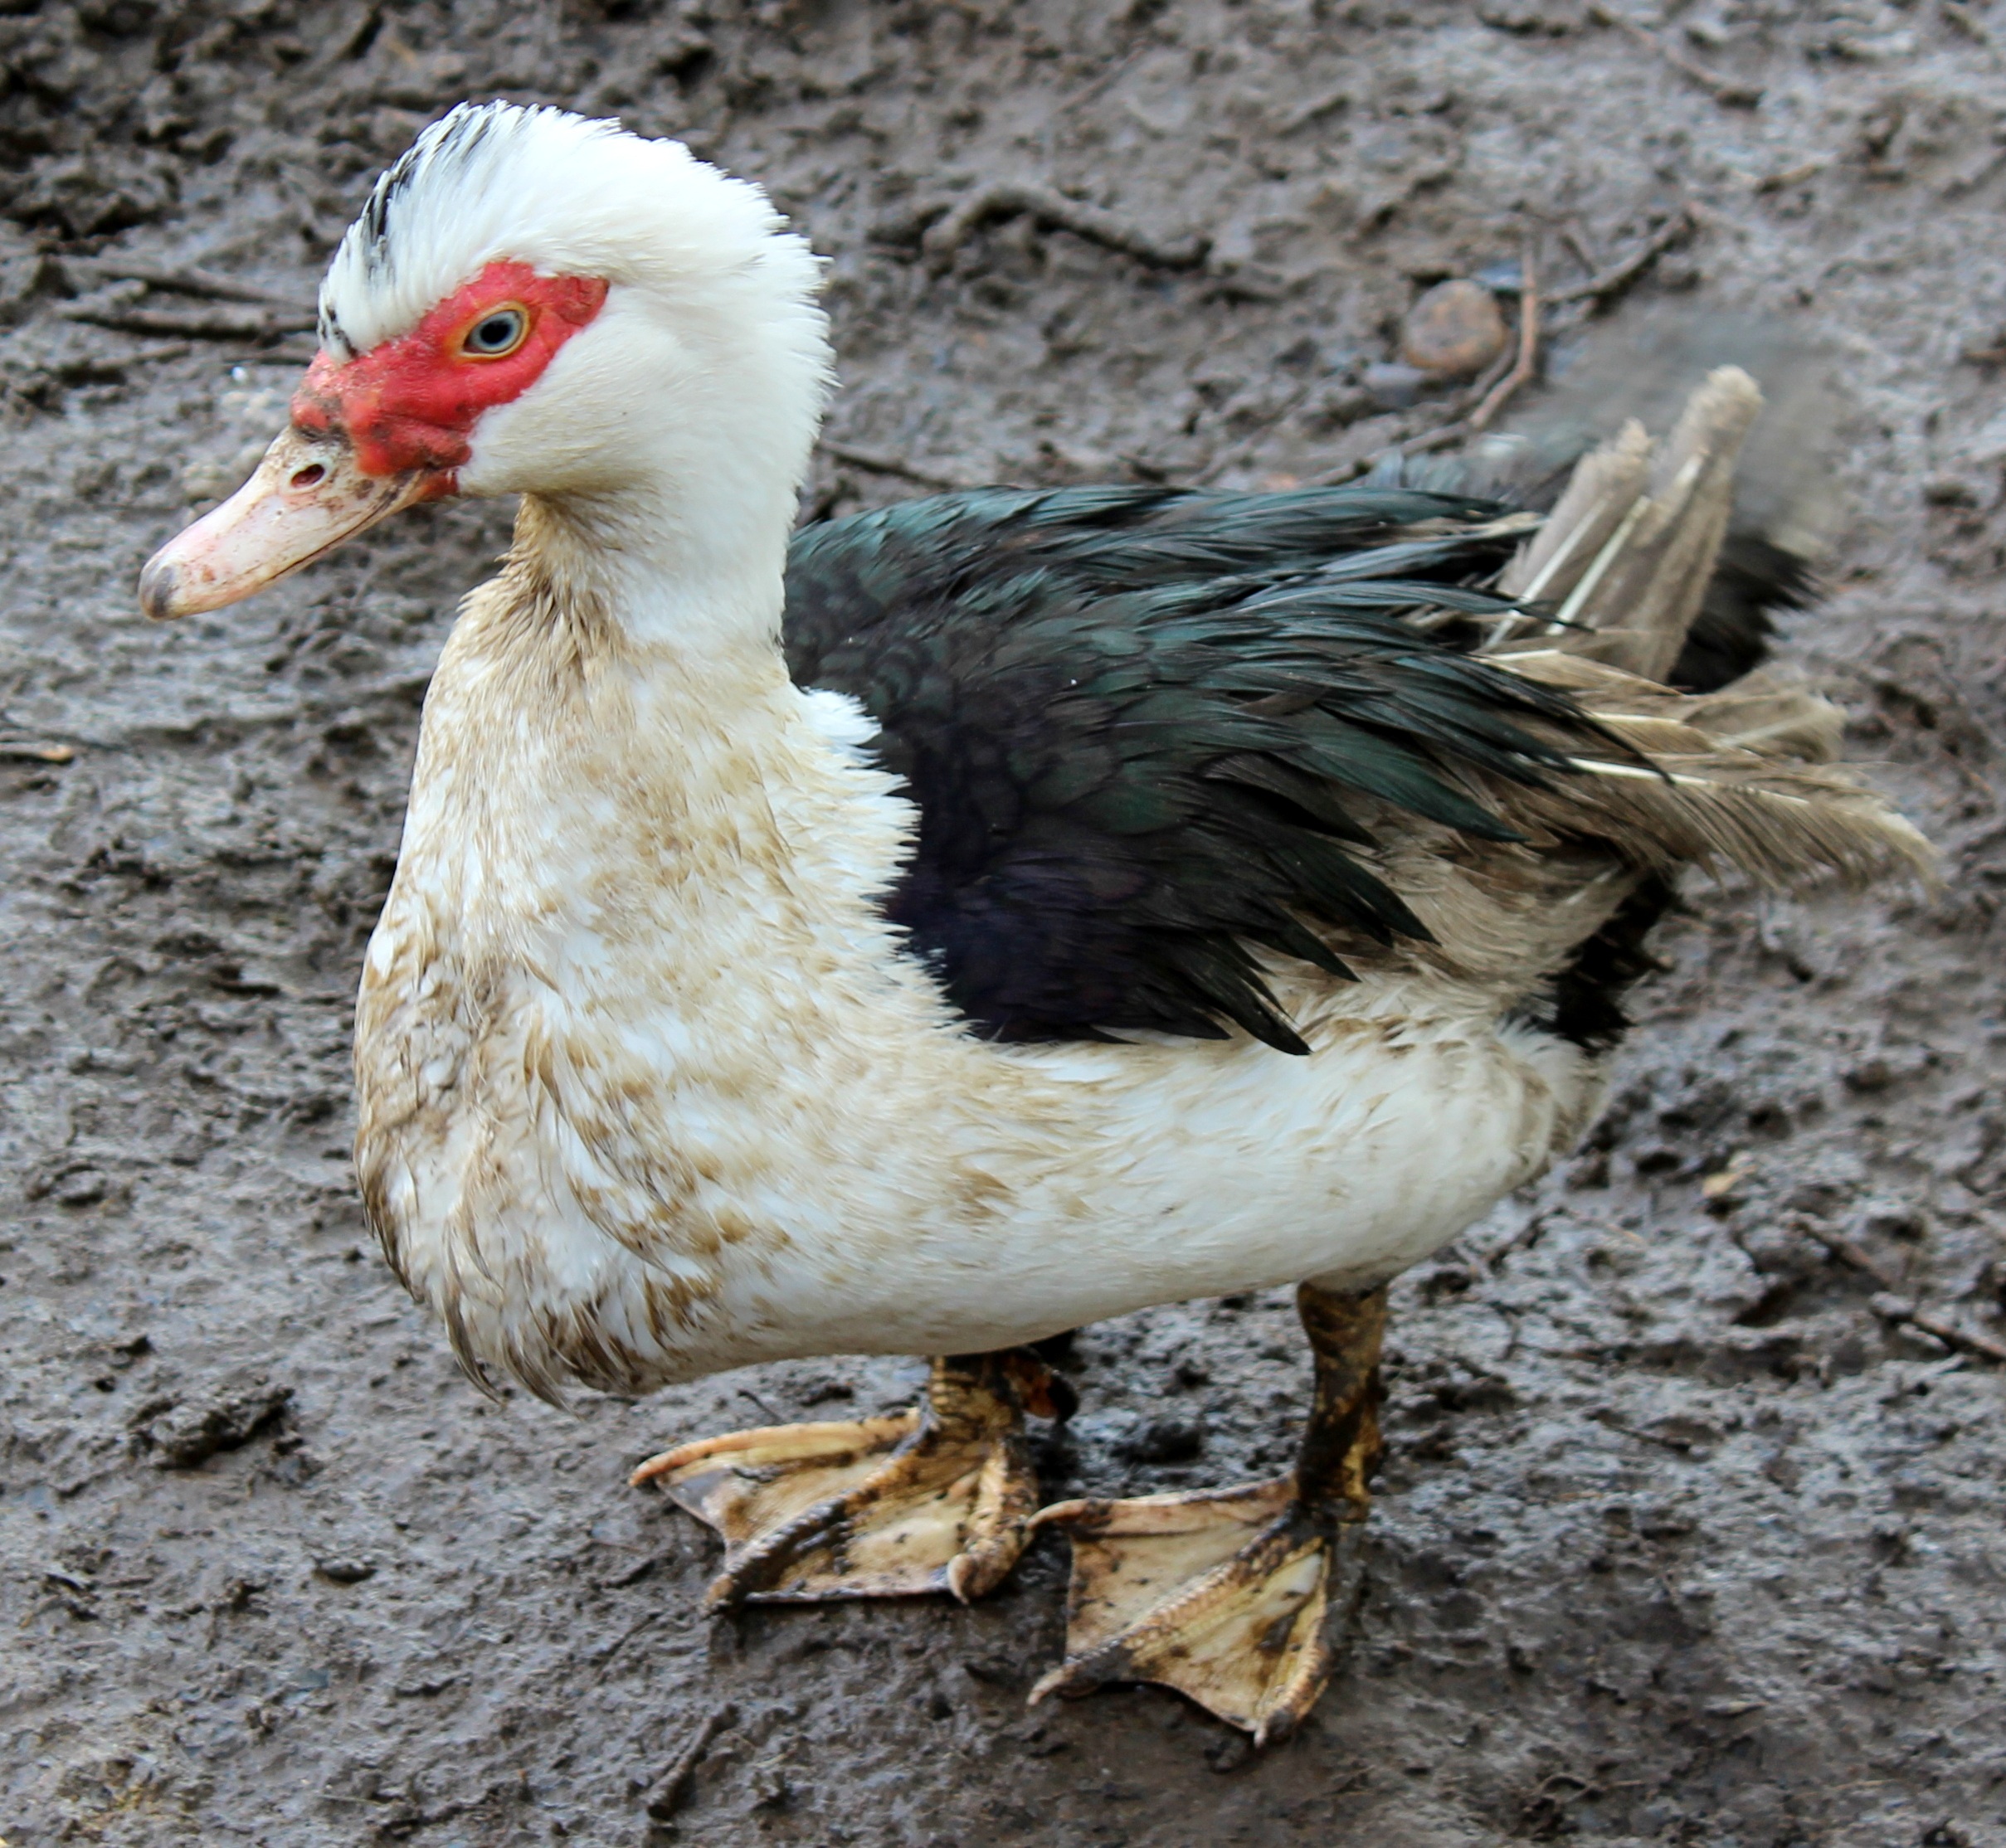
bird, wing, animal, wildlife, beak, livestock, chicken, fowl, fauna, duck, vertebrate, waterfowl, water bird, ducks geese and swans